Luise Ullrich

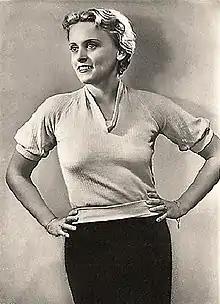
Luise Ullrich, by Yva

She was born in Vienna. While still a teenager, she got a stage contract. In late 1932, Ullrich played opposite Werner Krauss in "Rauhnacht" in Berlin. In 1933, she performed with Hans Jaray in "Leise flehen meine Lieder" ("Lover Divine", in English). During one of her performances, she was spotted by actor and filmmaker Luis Trenker, who cast her in the leading role of Erika in "Der Rebell" (1932). It launched her film career, as she moved to higher-profile roles. Louis B. Mayer offered her a contract at MGM in 1938, which Louise declined. By 1941, for "Annelie", she earned for the film studio Ufa the then record sum of 6.5 million Reichsmark and garnered Ullrich the Coppa Volpi award in Venice. She won the Volpi Cup for Best Actress at the 1941 Venice Film Festival. In South America, she met her future husband, Count Wulf Dietrich zu Castell, director of Munich-Riem airport.